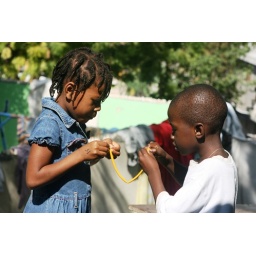
Children examine a yellow water balloon given to them by mobile medical volunteers